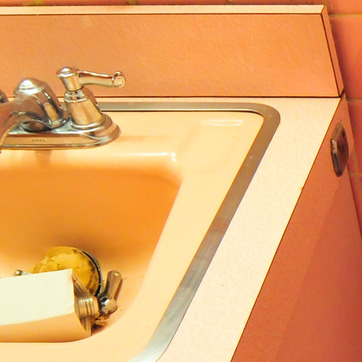
Material: ceramic